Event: Nepal Earthquake
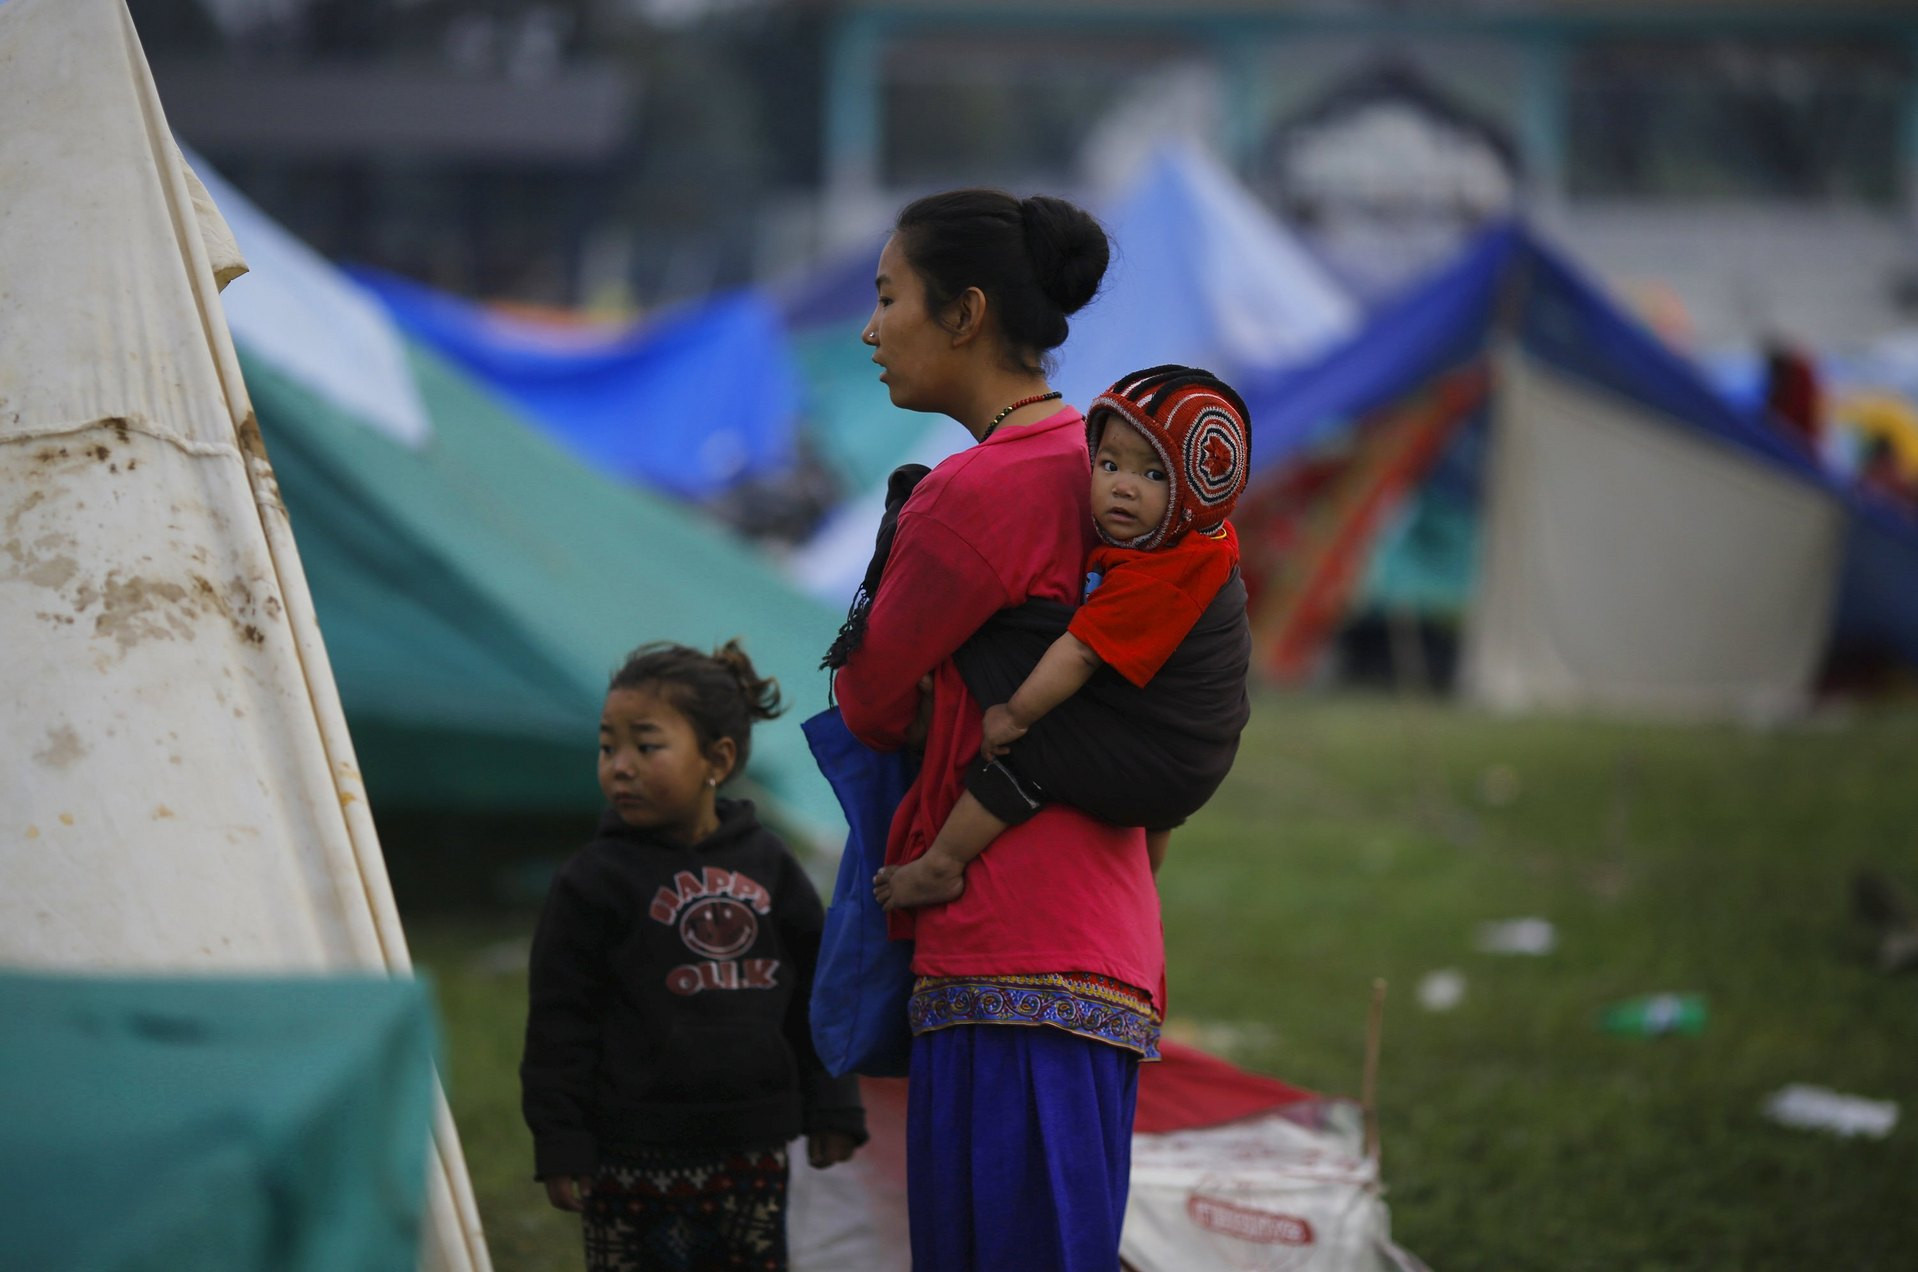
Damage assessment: no_damage